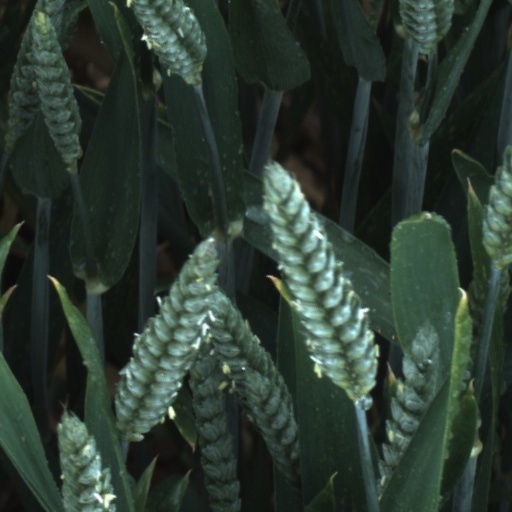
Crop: wheat